Edward Wilmot Blyden III

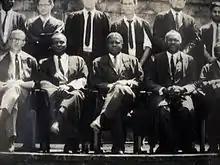
Blyden and senior academics at Fourah Bay College

In 1960, Blyden was invited by Nnamdi Azikiwe to help build the University of Nigeria, Nsukka, where he established the Department of Political Science and Diplomacy and the Department of African Studies. He was Dean of Faculties but made his most lasting impact on a generation of West Africans as the University Public Orator. Blyden was able to expose the student body to a wide spectrum of international scholars, including William Leo Hansberry, Arnold Toynbee, Basil Davidson, Leopold Senghor and others.